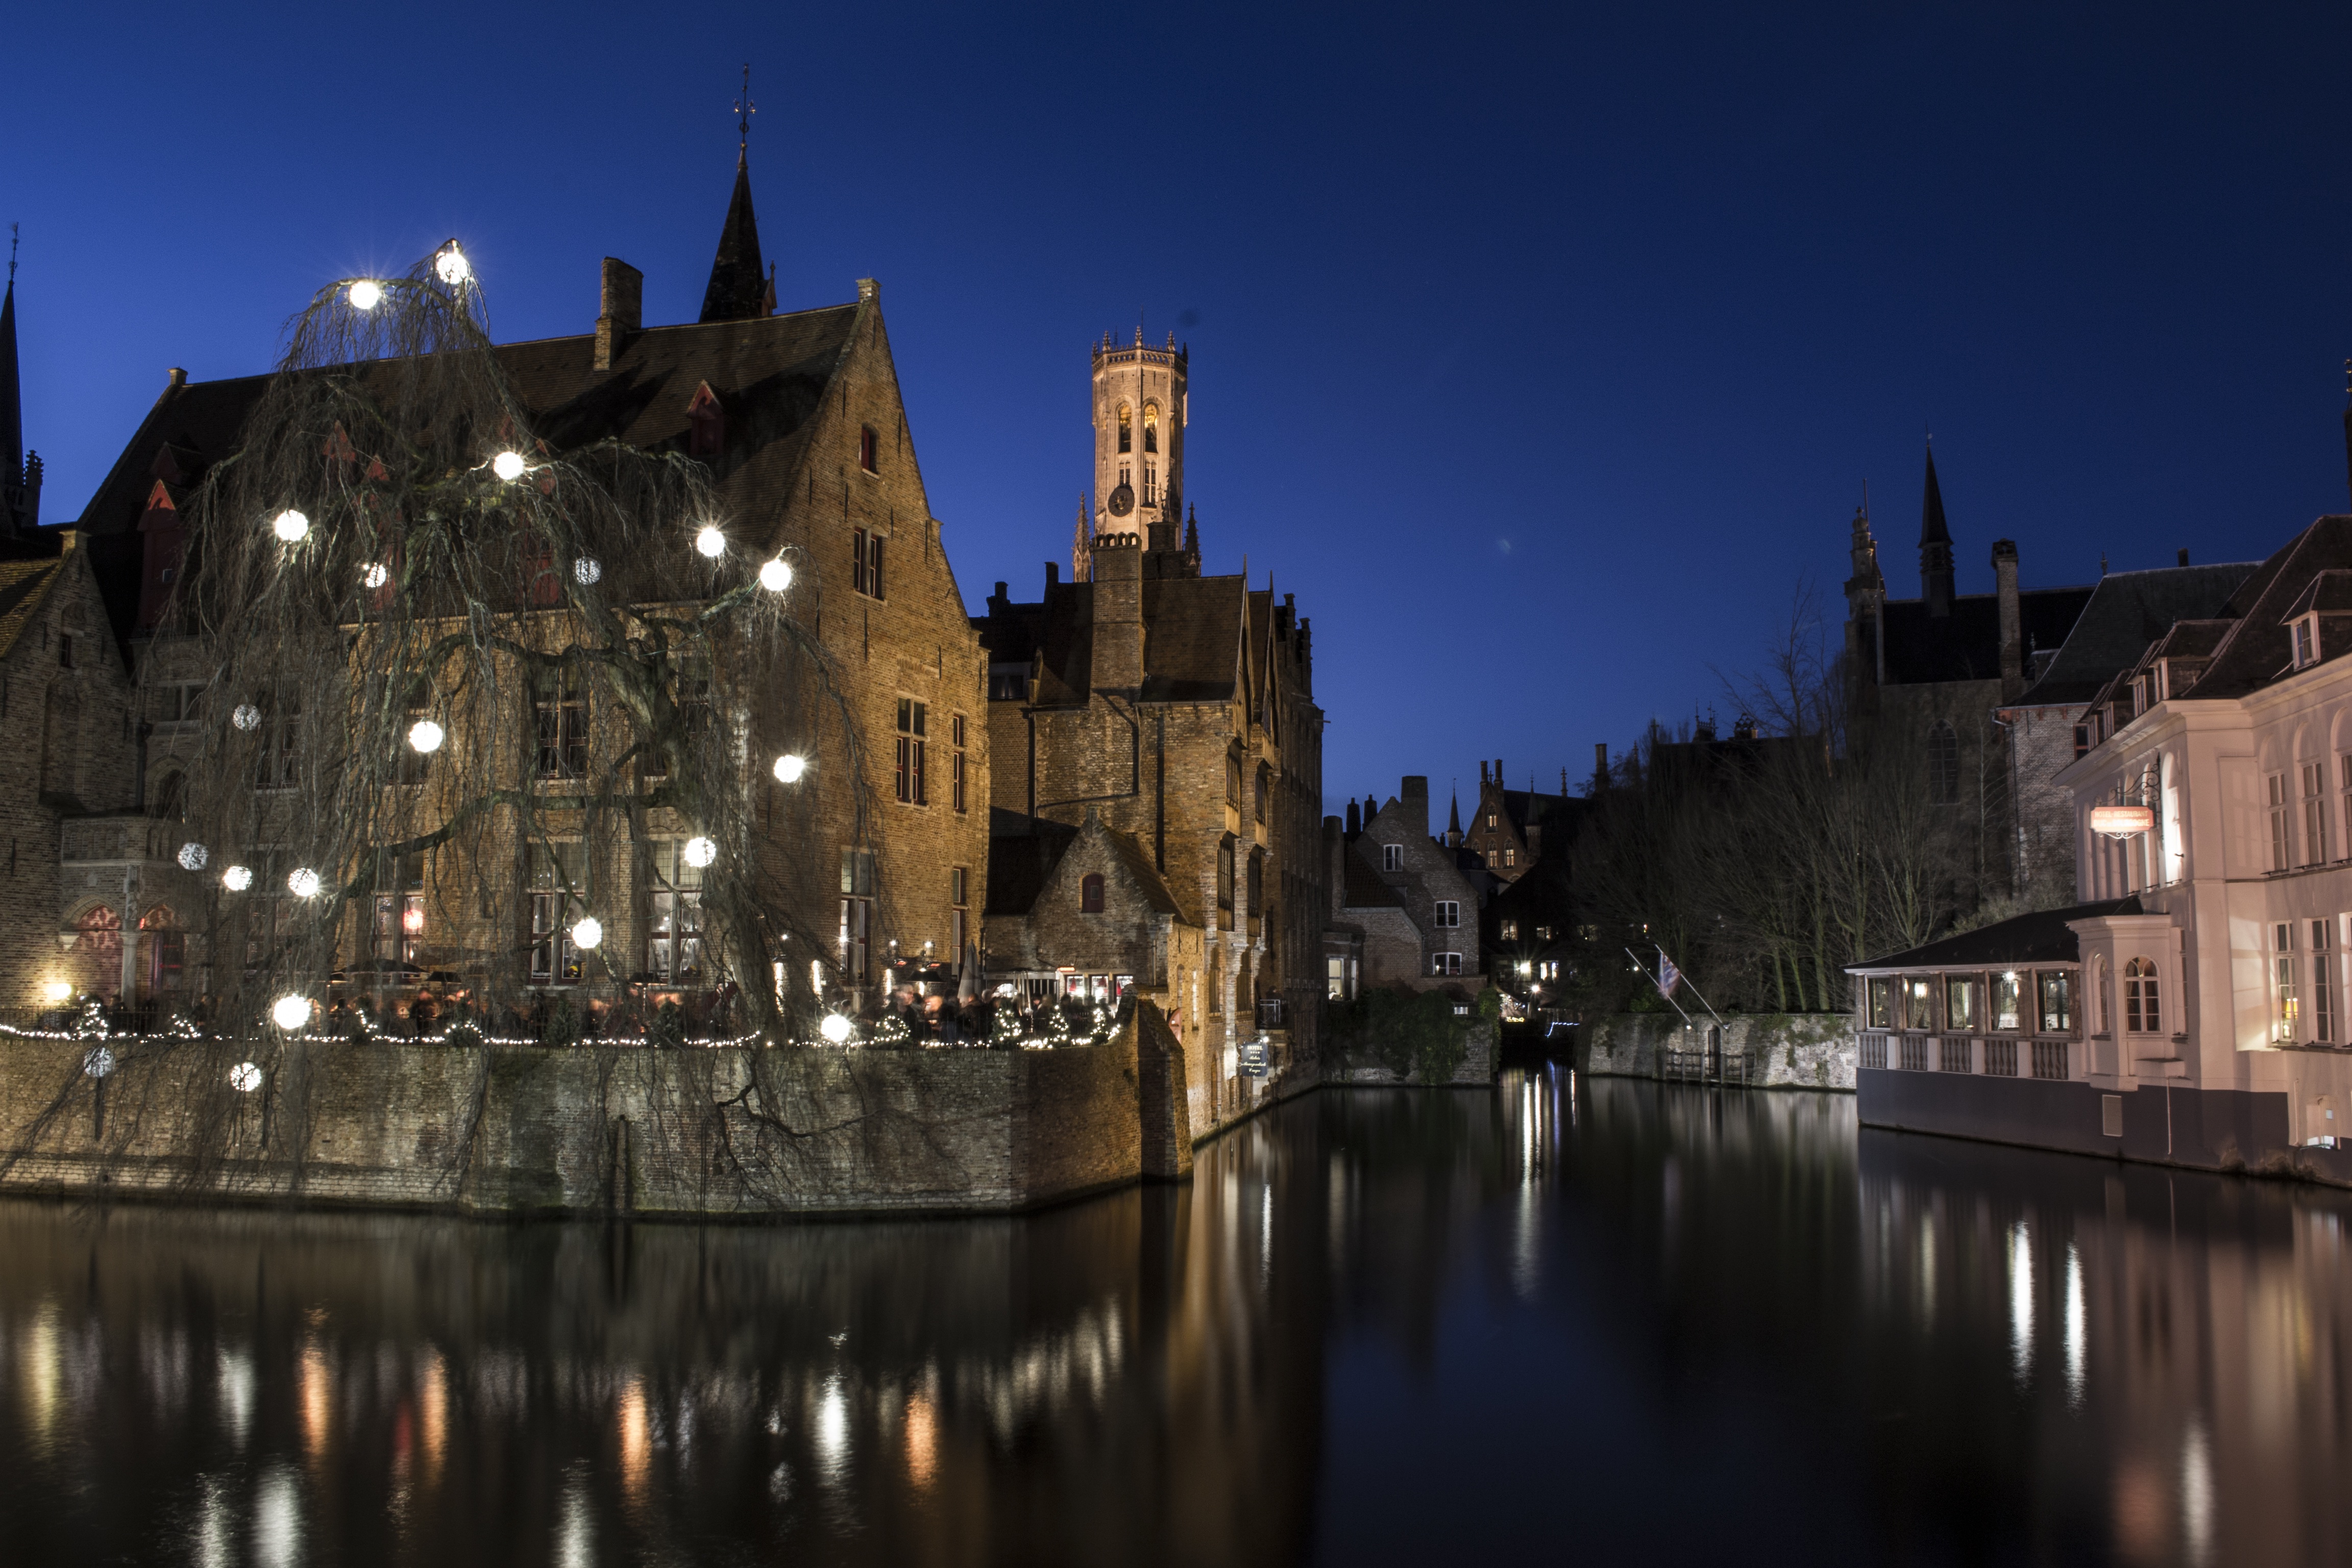
skyline, night, town, city, canal, cityscape, panorama, dusk, evening, reflection, landmark, cathedral, tourism, waterway, urban area, human settlement